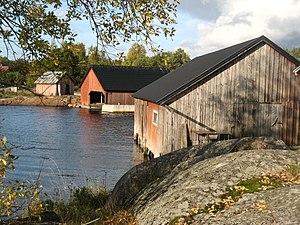
Vårdö est une municipalité du territoire d'Åland, territoire finlandais autonome situé en mer Baltique ayant le suédois comme seul langue officielle. À Vårdö, 94 % de la population a pour langue maternelle le suédois.